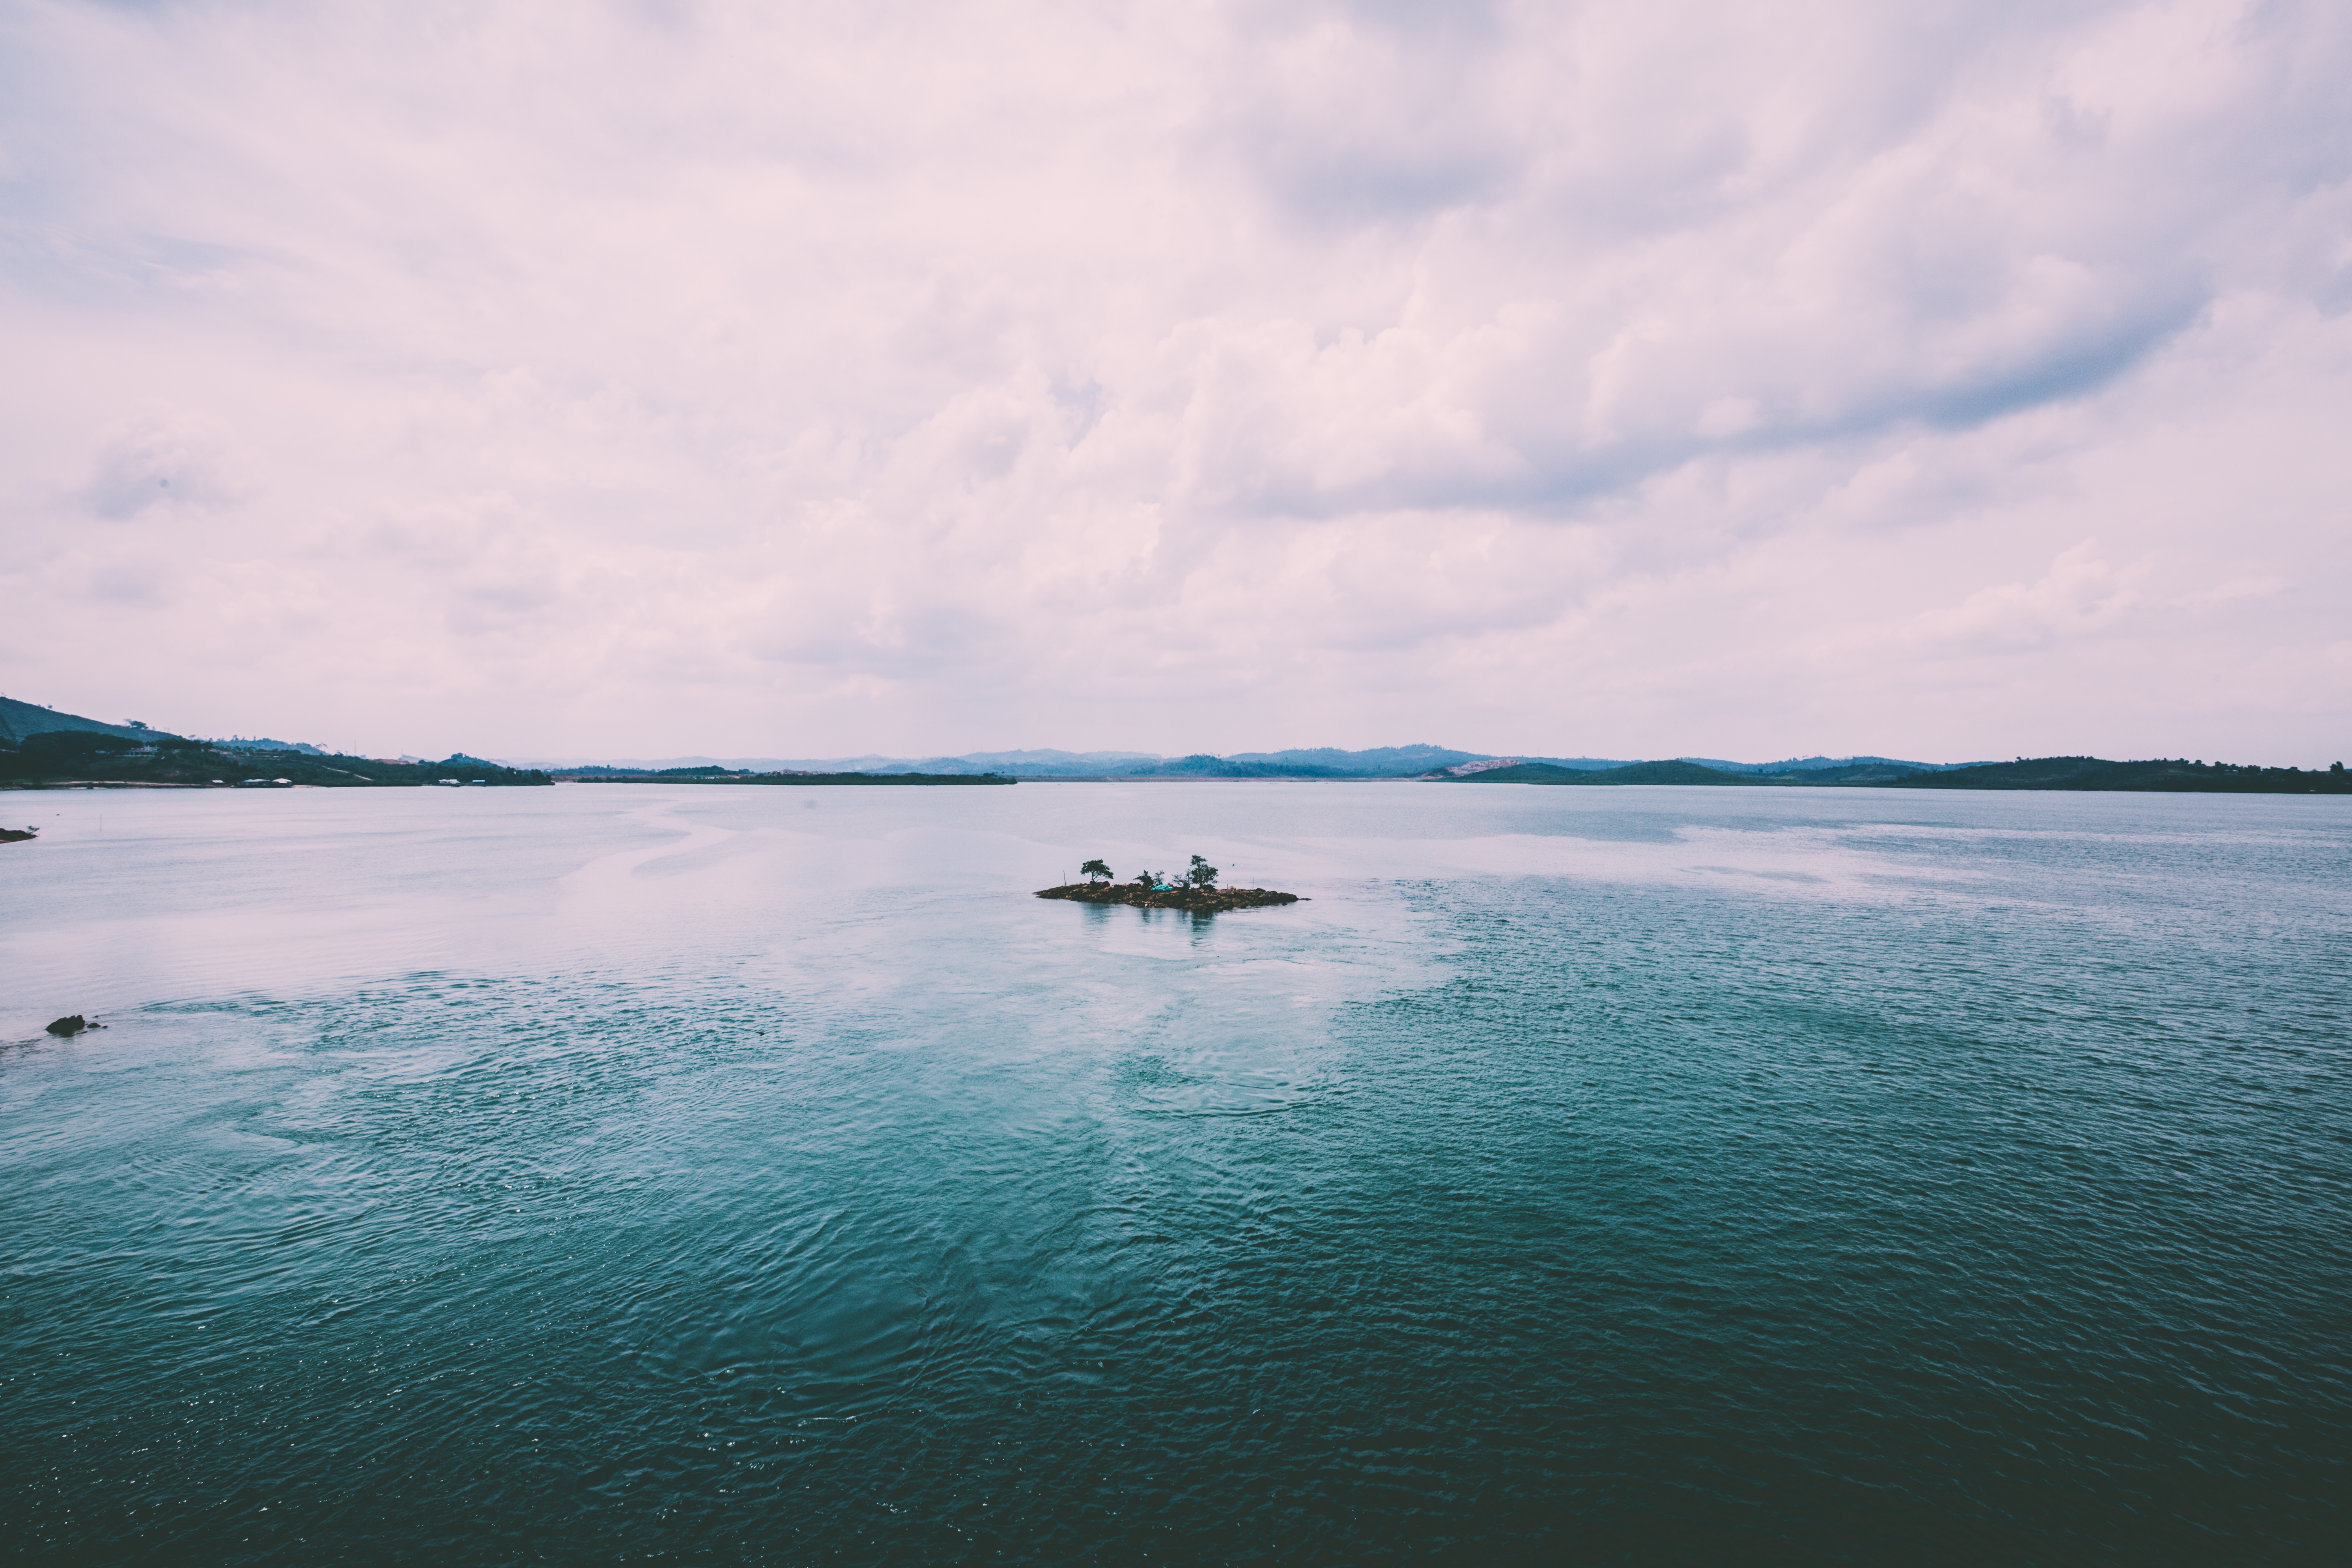
sea, coast, water, ocean, horizon, cloud, sky, boat, shore, wave, lake, dusk, reflection, vehicle, lagoon, bay, island, reservoir, body of water, loch